Bentley BR2

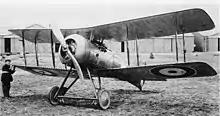
Gloster Nightjar during evaluation at Farnborough in 1922

A Bentley BR.2 is on public display in the Science Museum (London), another forms part of the aero engine collection at the Royal Air Force Museum Cosford. Another one (serial number 40543, manufactured by Gwynnes) is in the National Military Museum, Romania.